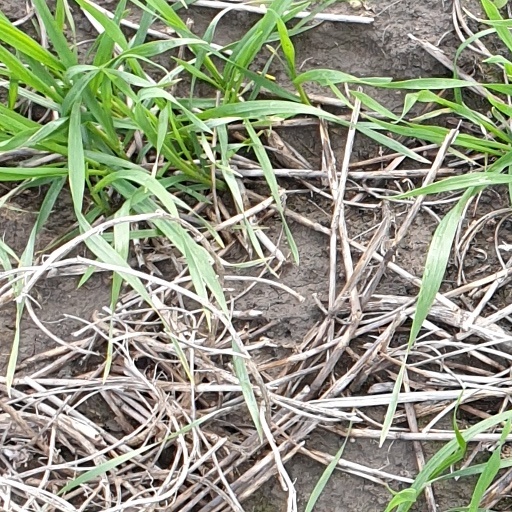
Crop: wheat